Červená Voda (Ústí nad Orlicí District)

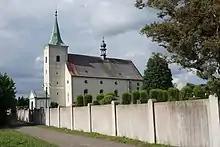
Church of Saint Matthias

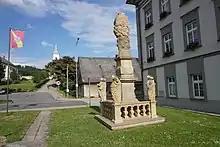
Sculptural group of the Holy Trinity

The first written mention of Červená Voda is from 1481, under its original name "Malé Heroltice". The area of today's Červená Voda belonged to estates of Šilperk (later Štíty), Ruda nad Moravou and Králíky. Šanov was first mentioned in 1556. In 1562, Georg Schürer founded here the first glassworks.